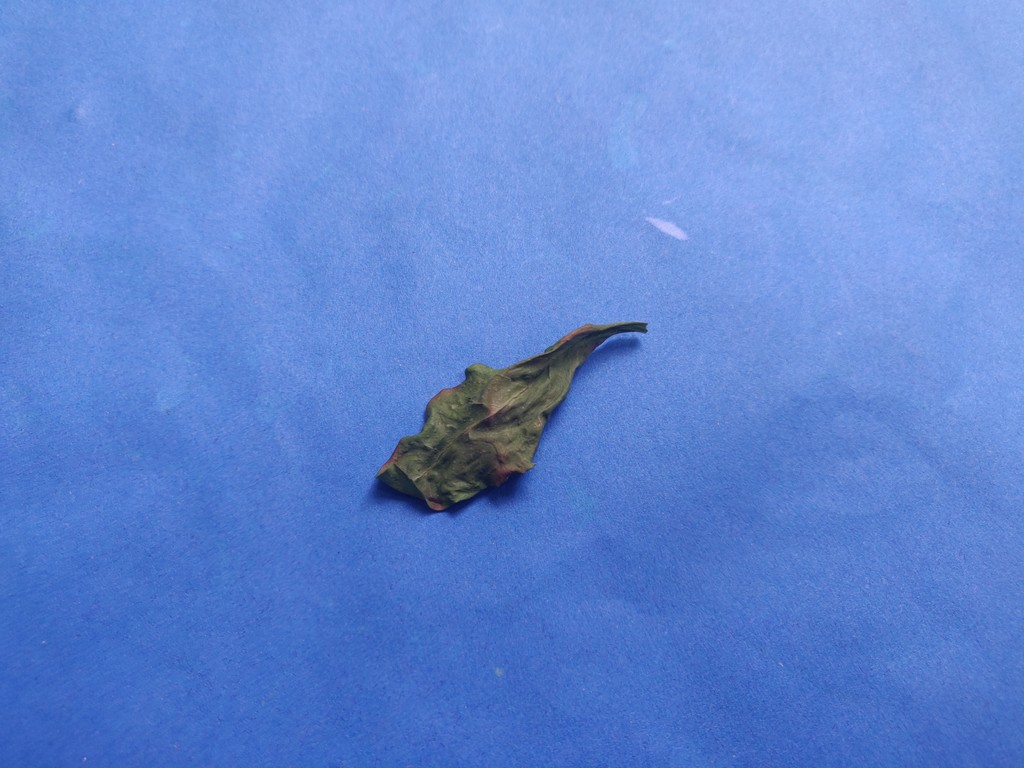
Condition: Dried
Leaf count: single
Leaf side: unknown